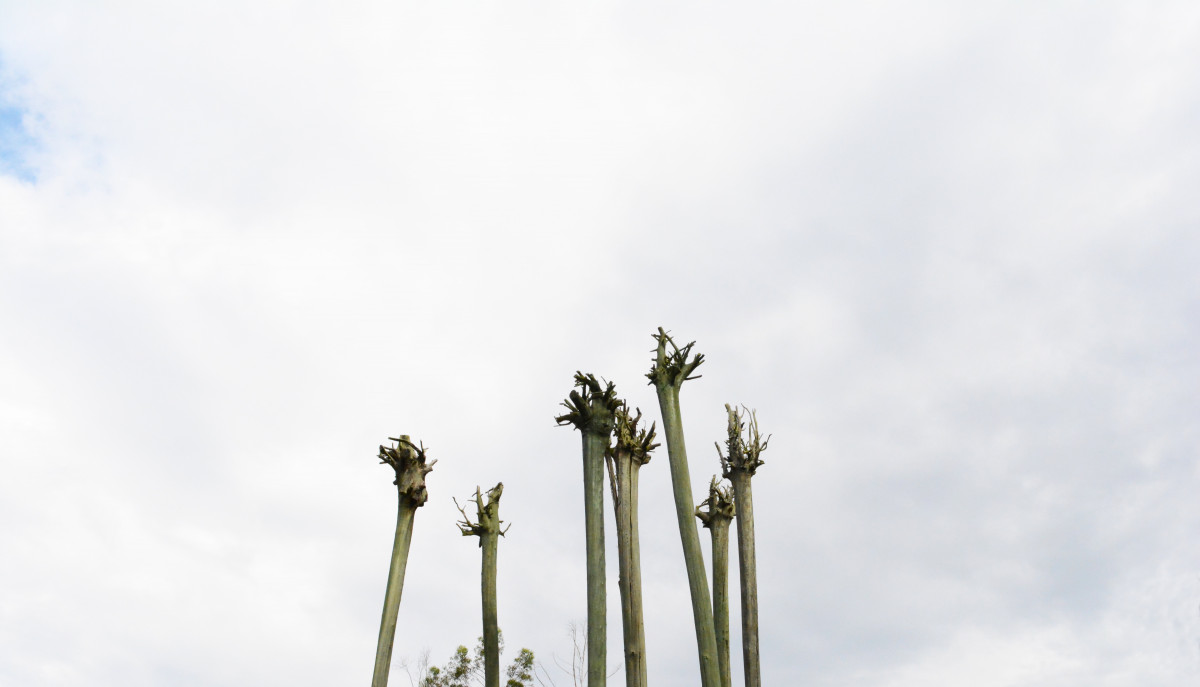
Tags: nature, grass, branch, cloud, sky, flower, wind, flora, atmospheric phenomenon, atmosphere of earth, plant stem